Youth Residential Complex

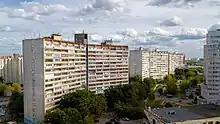
The first three book-shaped youth residential complex buildings in Korolyov seen in 2018

Youth Residential Complexes were housing projects intended for young families and constructed by their future tenants themselves, subsidized by industrial enterprises. This approach existed since 1971 and it was a mass movement until the dissolution of the Soviet Union. It was an attempt to alleviate the residential construction crisis in the late Soviet Union. Construction of Youth Residential Complexes continued in modern Russia, although based on a different business model, based on a market economy.